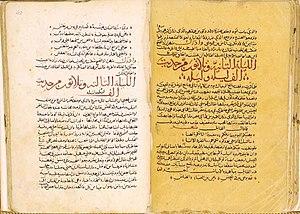
Notes américaines, en anglais American Notes for General Circulation, est le récit par Charles Dickens de son voyage en Amérique du Nord, avec son épouse, au cours de l'année 1842. Publié par Chapman & Hall dès octobre, avec des illustrations de Marcus Stone, ce petit ouvrage est en majeure partie fondé sur les lettres envoyées à John Forster tout au long du séjour. Les Dickens avaient quitté Liverpool le 3 janvier et étaient revenus le 7 juin, les cinq mois s'étant passés à visiter les grandes villes des États-Unis et, pendant un mois, celles du Canada, où ils avaient partout reçu un accueil triomphal de la part des autorités, des sommités littéraires et du public.
Les Mille et Une Nuits, en orthographe rectifiée Les Mille-et-une Nuits, est un recueil anonyme de contes populaires d'origine arabe mais aussi persane et indienne écrit en langue arabe. Il est constitué de nombreux contes enchâssés et de personnages mis en miroir les uns par rapport aux autres.
La littérature arabe concerne tous les écrits rédigés en langue arabe. Cela ne comprend pas les œuvres écrites avec l'alphabet arabe utilisé pour transcrire une autre langue, comme le persan ou l'ourdou. Le terme adab, qui signifie aujourd'hui « littérature » en arabe, n'est utilisé en ce sens que depuis la Nahda, quand la littérature arabe s'est alignée sur les concepts et les genres littéraires occidentaux. Avant le XIXᵉ siècle, il n'y a pas de terme arabe correspondant au mot « littérature », englobant l'ensemble de la production écrite.
L'histoire de la science-fiction retrace les points marquants de la science-fiction, un genre littéraire et cinématographique diversifié dont la trame narrative prend place dans un univers fictif où les différents aspects tirent leurs caractères de sciences, de technologies ou d'événements variés.